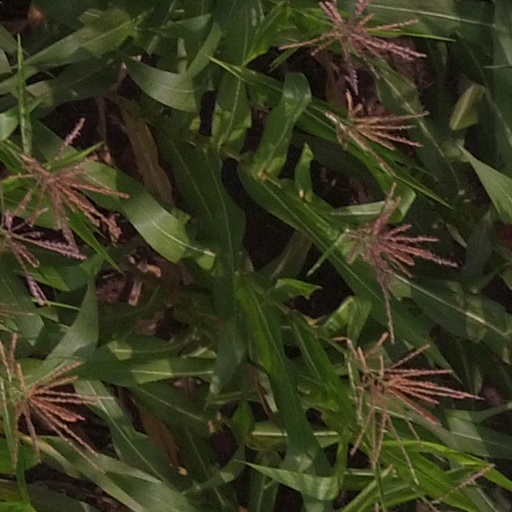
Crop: maize; corn